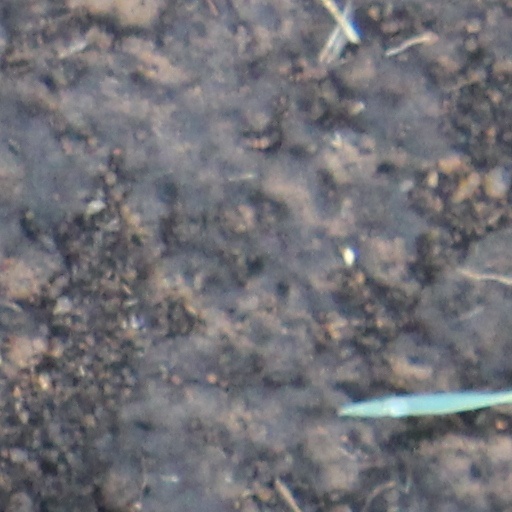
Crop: wheat